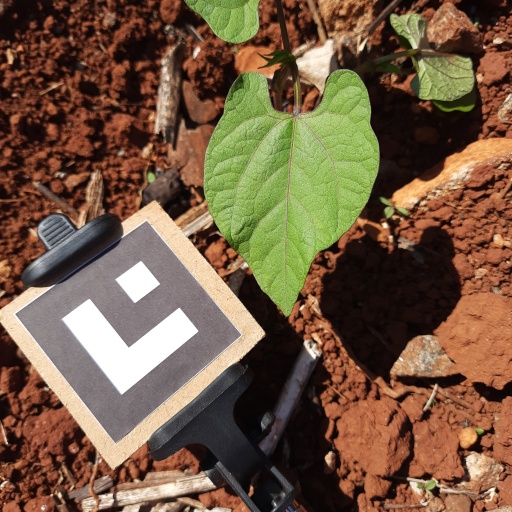
Observations: wavy surface, no eating holes, under sunlight